Michel Corrette

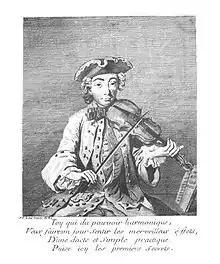
Michel Corrette

Michel Corrette (10 April 1707 – 21 January 1795) was a French composer, organist and author of musical method books.